Robert Proust

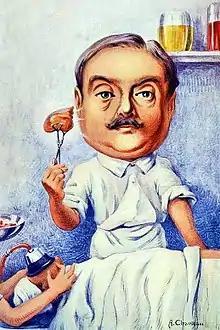
Caricature of Robert Proust. A. Chanteau, 1922.

Robert Proust was born in Paris on 24 May 1873 to Adrien Proust, an eminent physician in the field of public health who helped eliminate cholera from Europe, and his wife Jeanne Weil, a Jewish woman who was fifteen years younger than her husband.